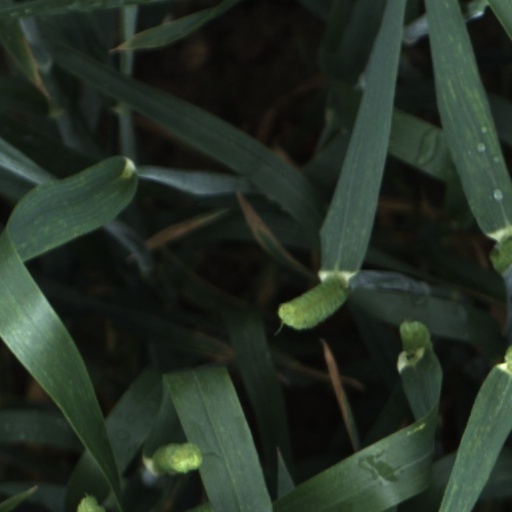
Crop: wheat